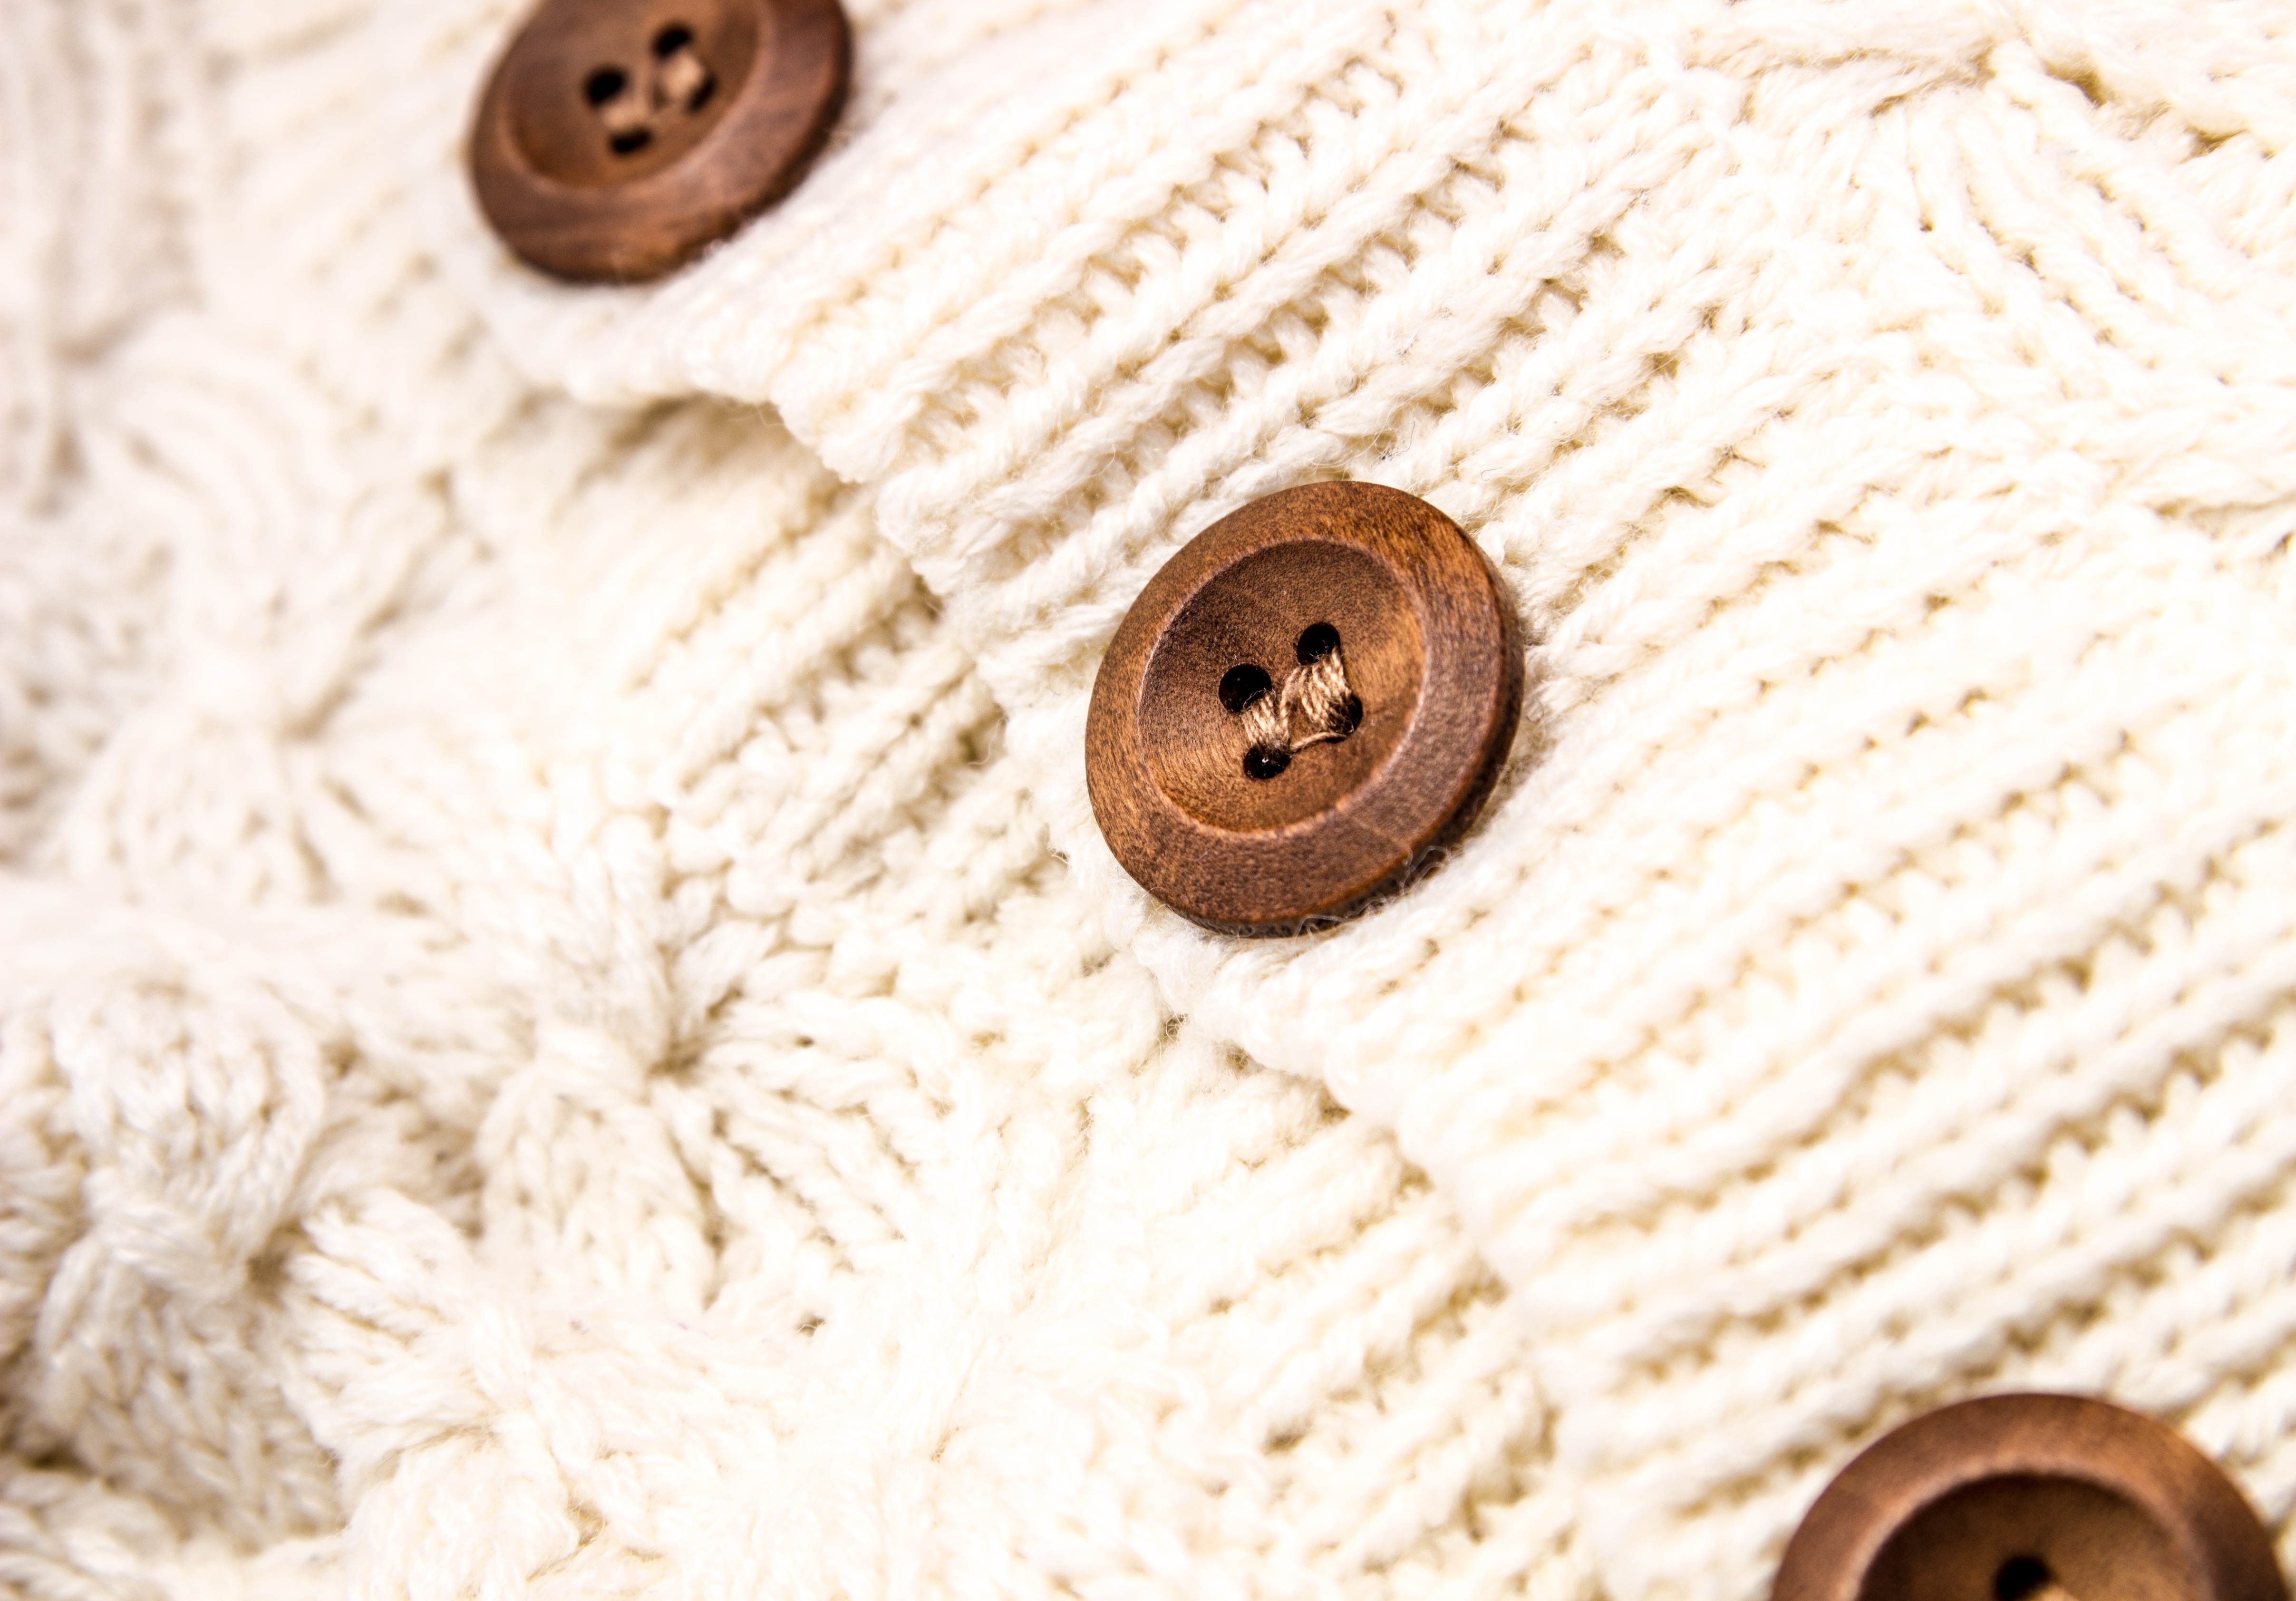
wood, white, texture, pattern, circle, sweater, fabric, thread, sew, close up, textile, art, background, design, beautiful, carving, buttons, embroidery, canvas, textiles, needlework